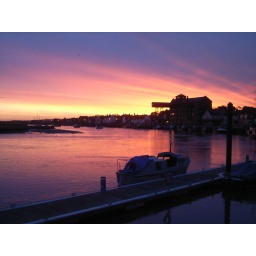
...but you know what they say about red sky in the morning!!! (Photo by Trevor Collins)